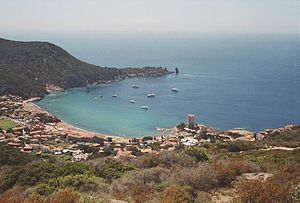
Giglio / Geografi
Giglio er en italiensk ø i det Tyrrhenske hav ud for det sydligste Toscana. Øen har et areal på ca. 23,8 km² og har ca. 1.500 indbyggere. Den udgør sammen med den lille naboø, Giannutri, en selvstændig kommune. Der er hyppige færgeforbindelser til Porto Santo Stefano på fastlandet. Der er ligeldes busforbindelse mellem øens tre byer. Det højeste punkt på øen er Poggio della Pagana, 496 m.o.h. Der har tidligere været minedrift på øen, men dette er ophørt. Bortset fra lidt landbrug, er turisme hovederhvervet på øen i dag.